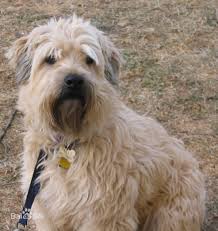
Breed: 235-n000090-soft_coated_wheaten_terrier